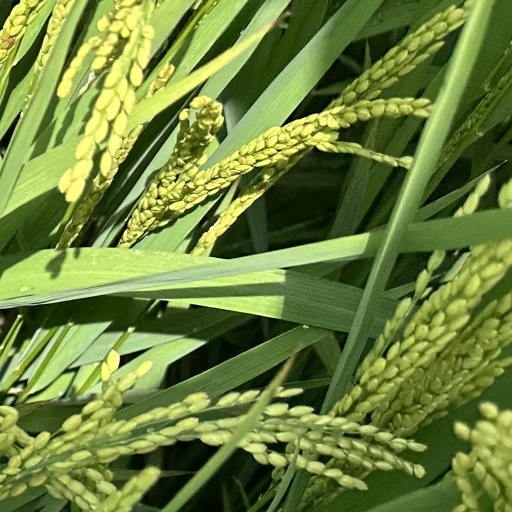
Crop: rice